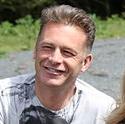
Age: 57